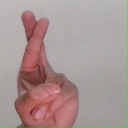
अक्षर: र